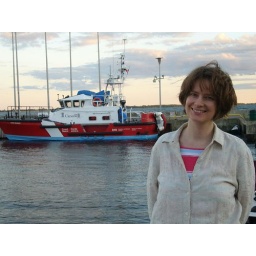
Alison in front of coast guard ship